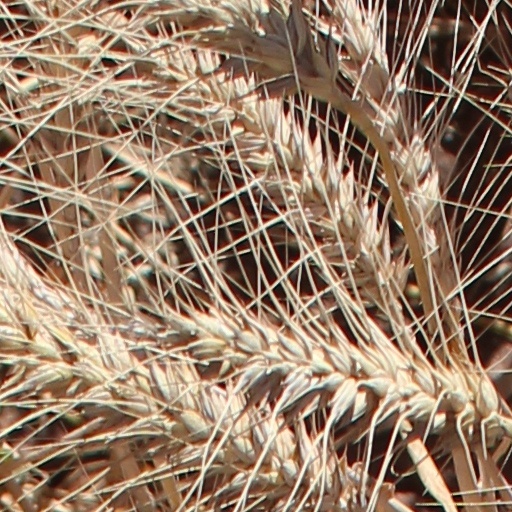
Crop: wheat